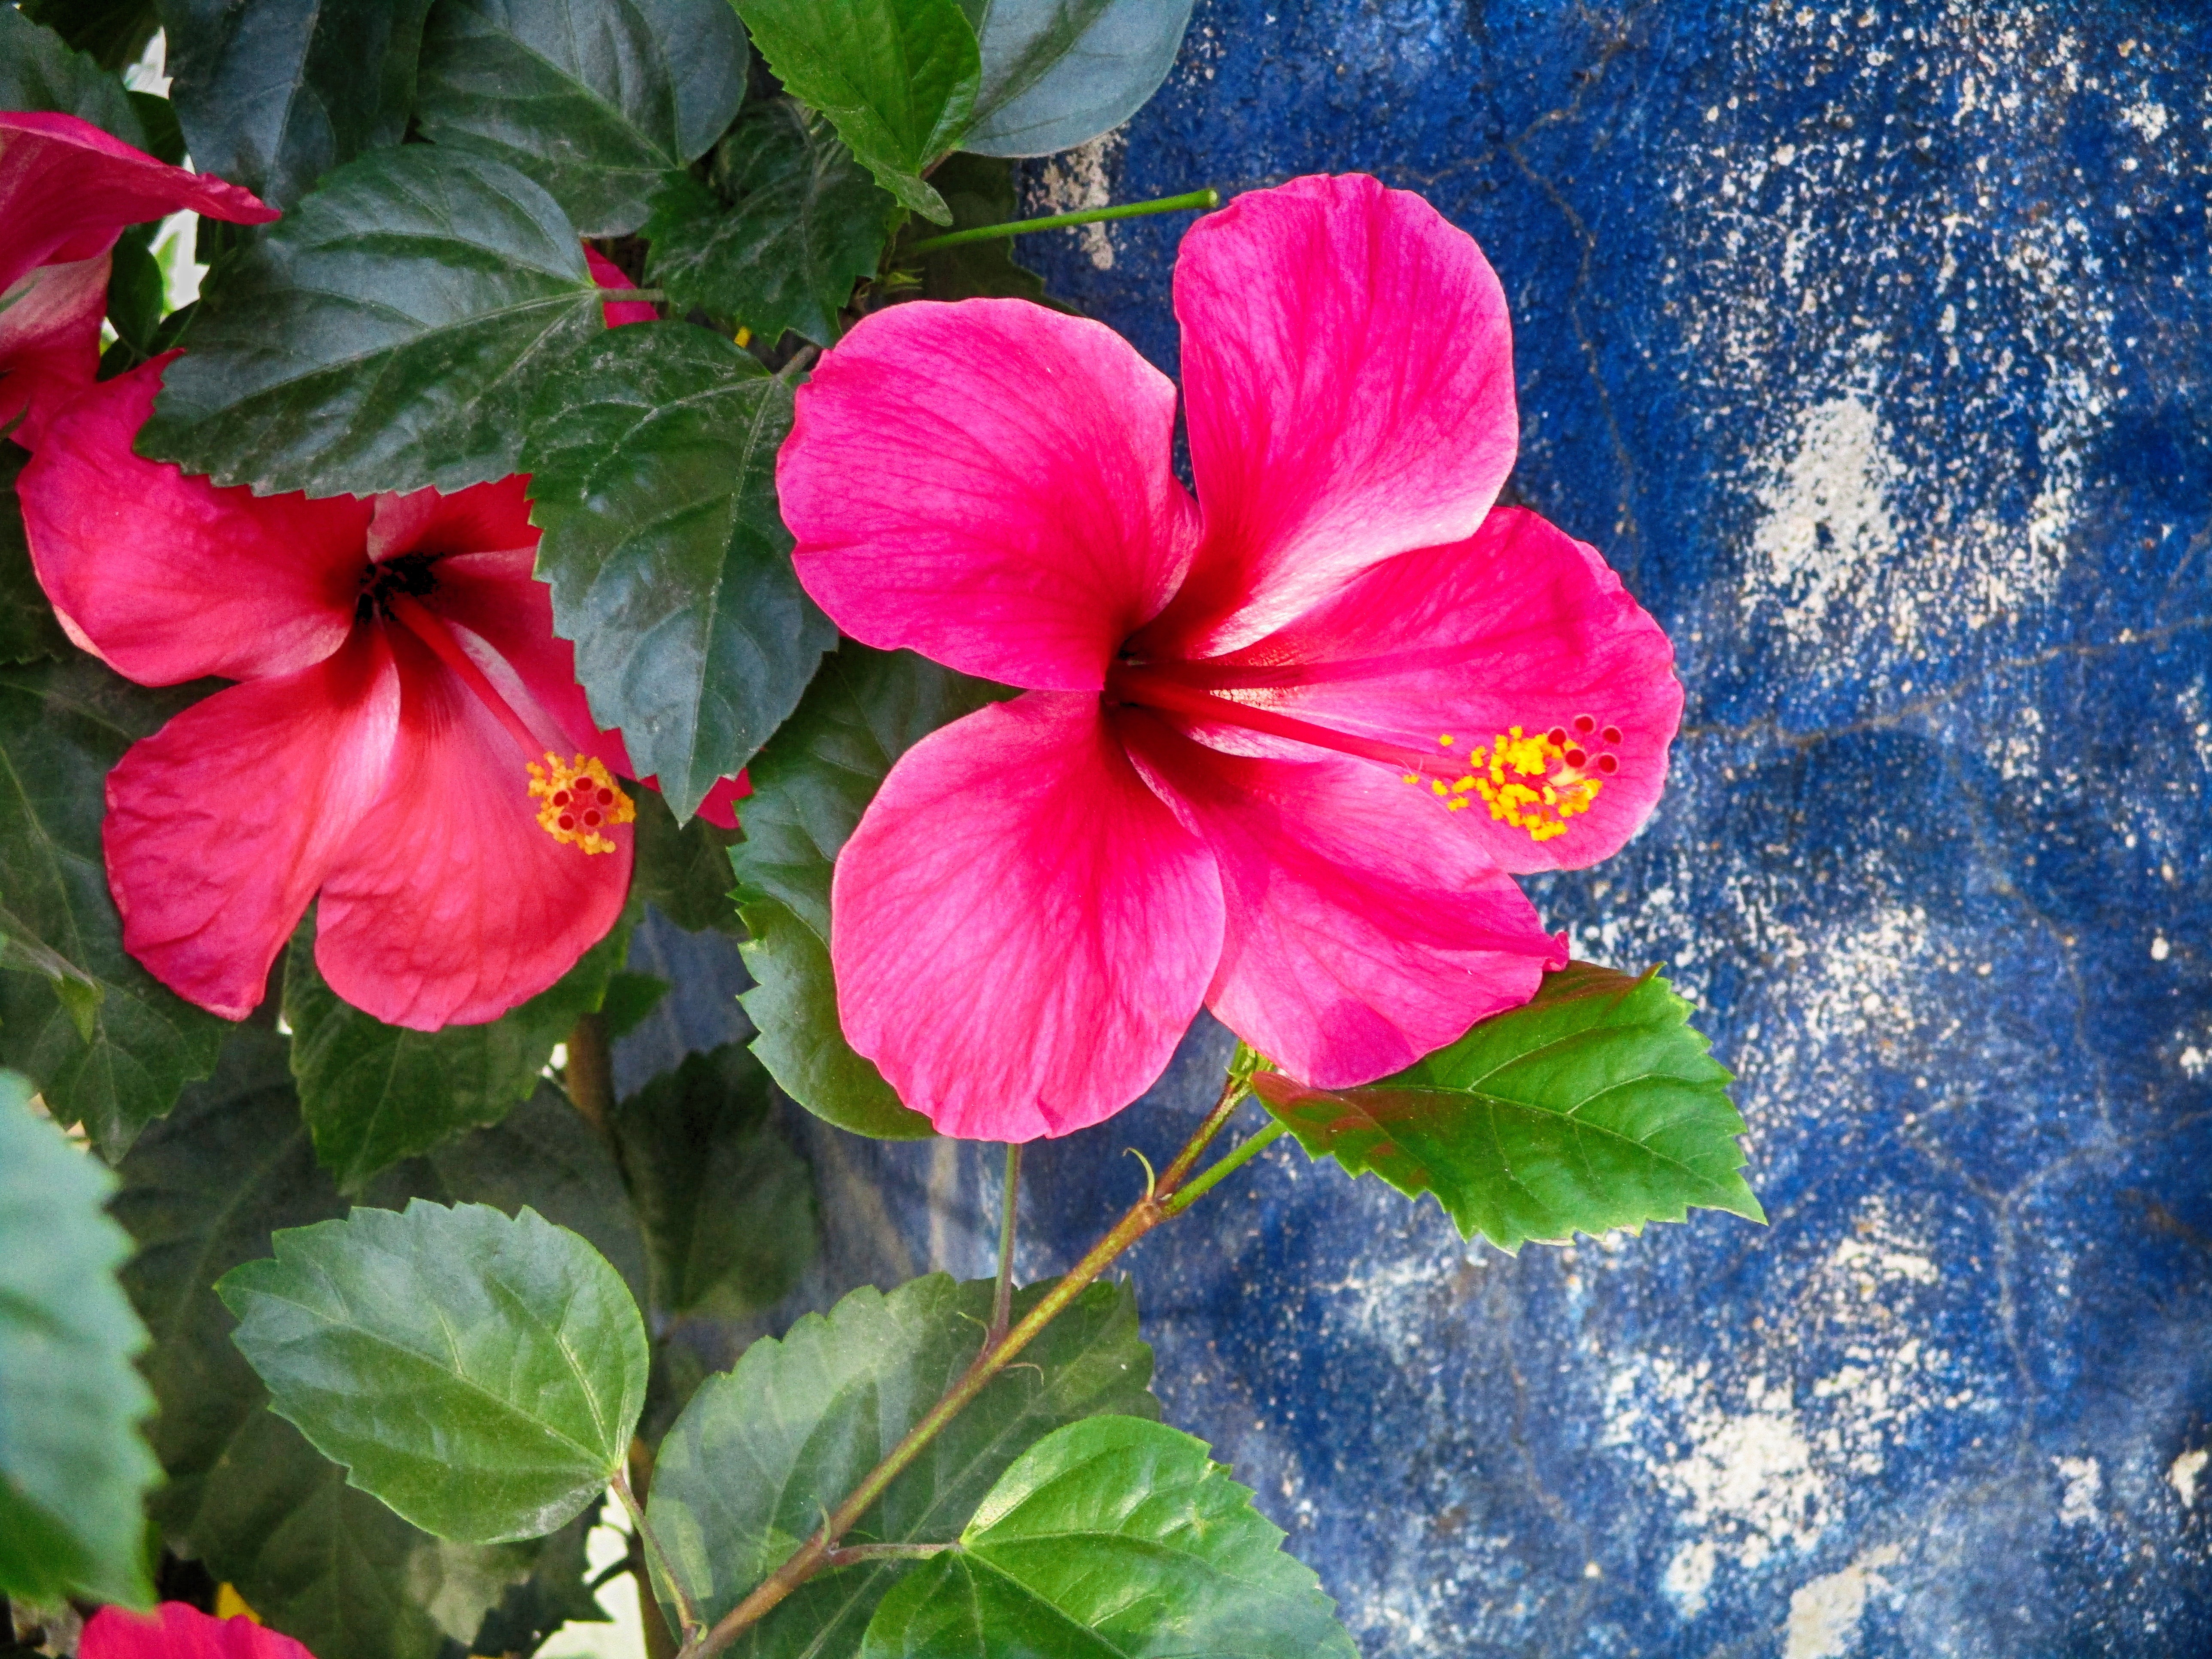
blossom, plant, flower, petal, green, red, botany, garden, flora, hibiscus, malvales, pink flower, beautiful flower, flowering plant, blooming flower, tropical flowers, chinese hibiscus, annual plant, land plant